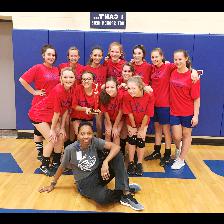
Label: Human